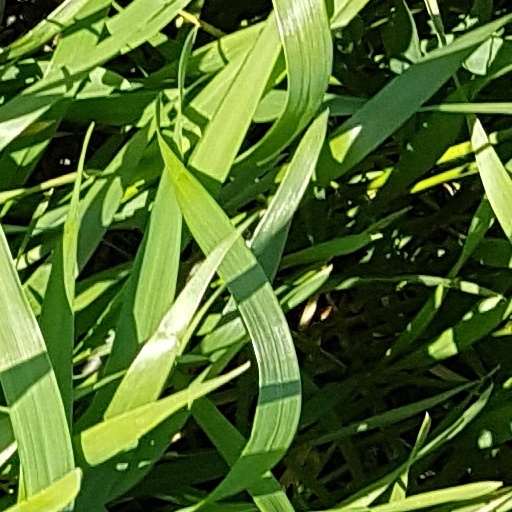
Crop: wheat